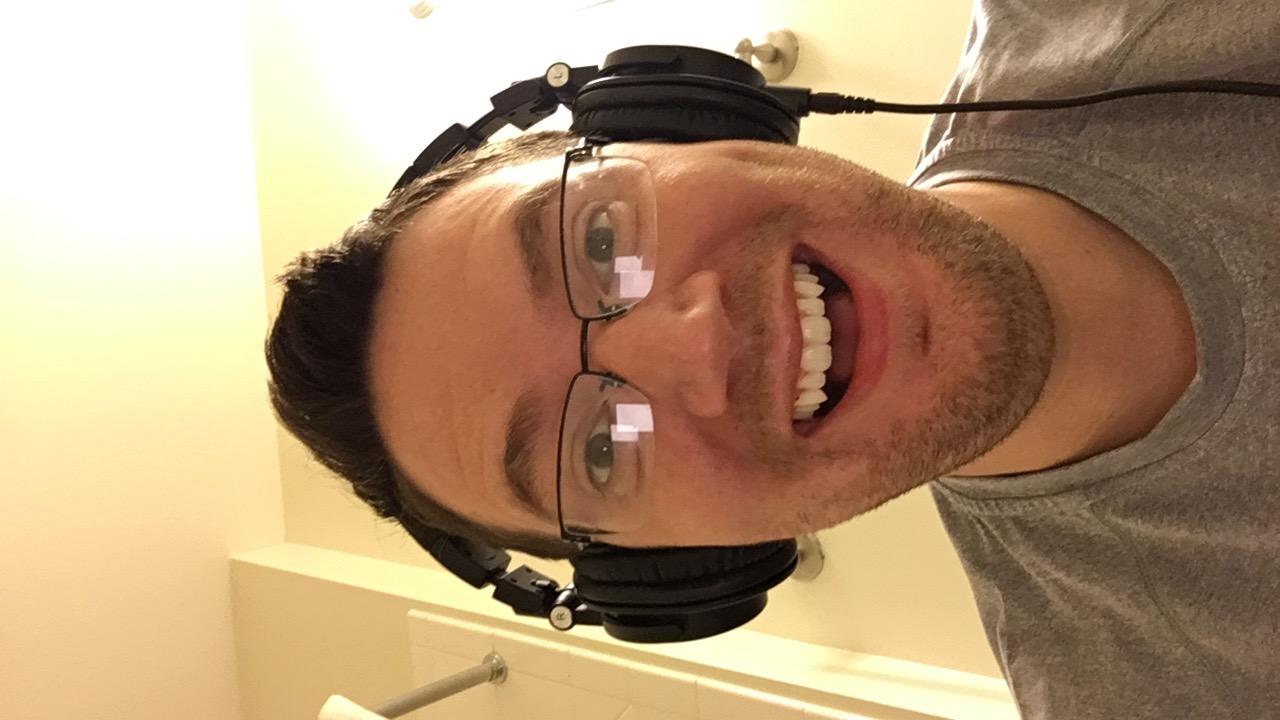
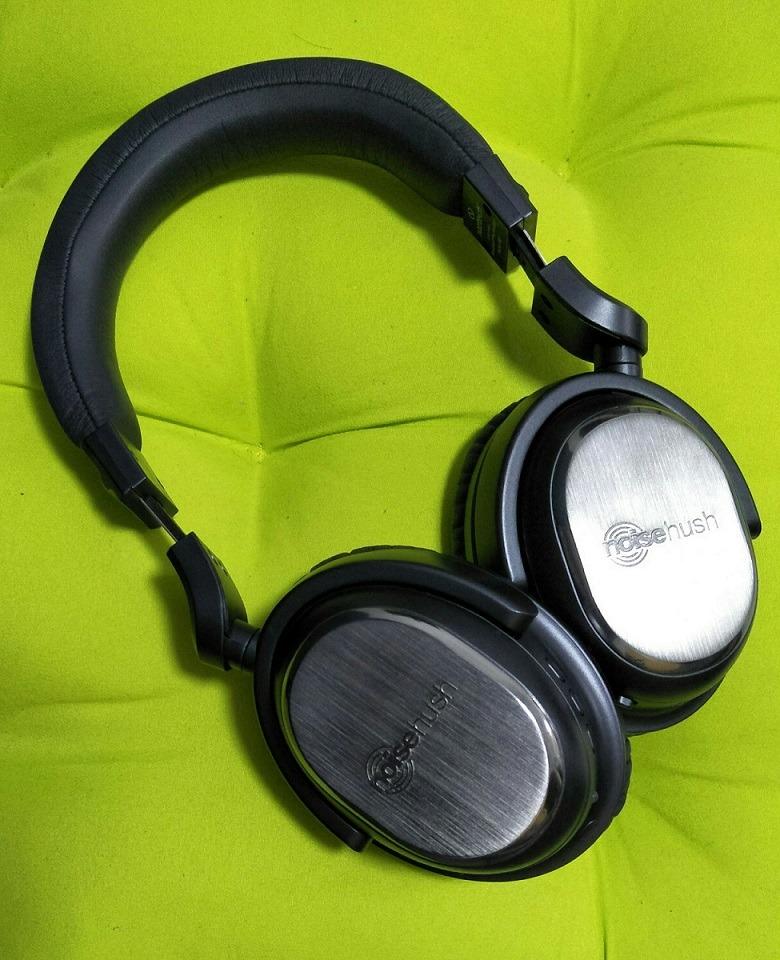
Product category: headphones
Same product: no